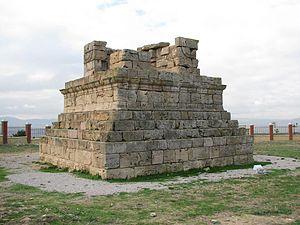
Tombeau de Massinissa This is a photo of a monument in Algeria identified by the ID 25-017
Les Berbères ou Amazighs sont les membres d’un groupe ethnique autochtone d'Afrique du Nord. Connus dans l'Antiquité sous le nom de Libyens, les Berbères ont porté différents noms durant l'histoire, tels que Mazices, Maures, Numides, Gétules, Garamantes et autres. Ils sont répartis dans une zone s'étendant de l'océan Atlantique à l'oasis de Siwa en Égypte, et de la mer Méditerranée au fleuve Niger en Afrique de l'Ouest. Historiquement, ils parlaient des langues berbères, classées dans la branche berbère de la famille afro-asiatique.
Cet article présente une liste des sites et monuments classés de la wilaya de Constantine, en Algérie.